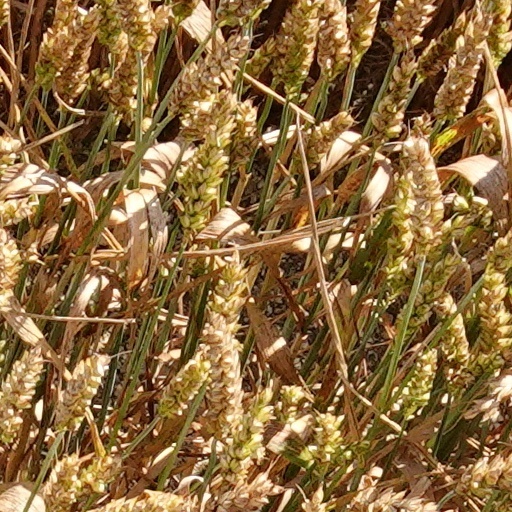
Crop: wheat